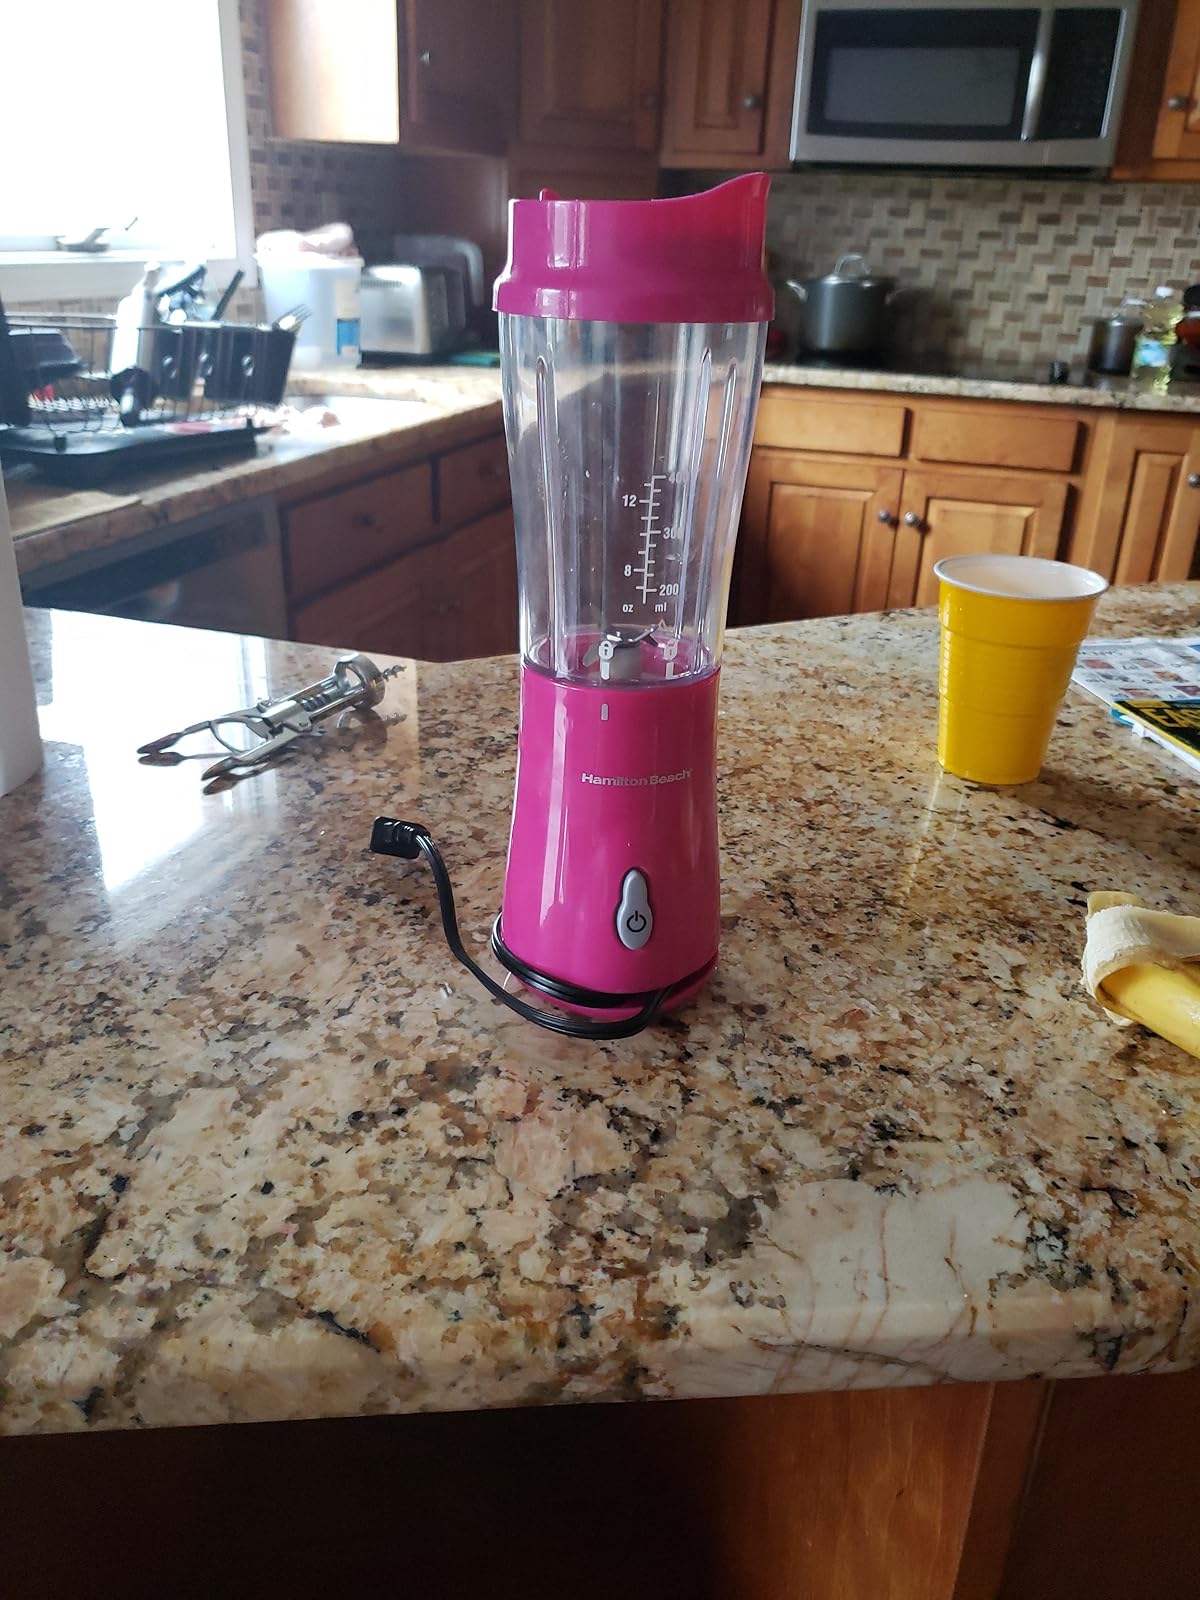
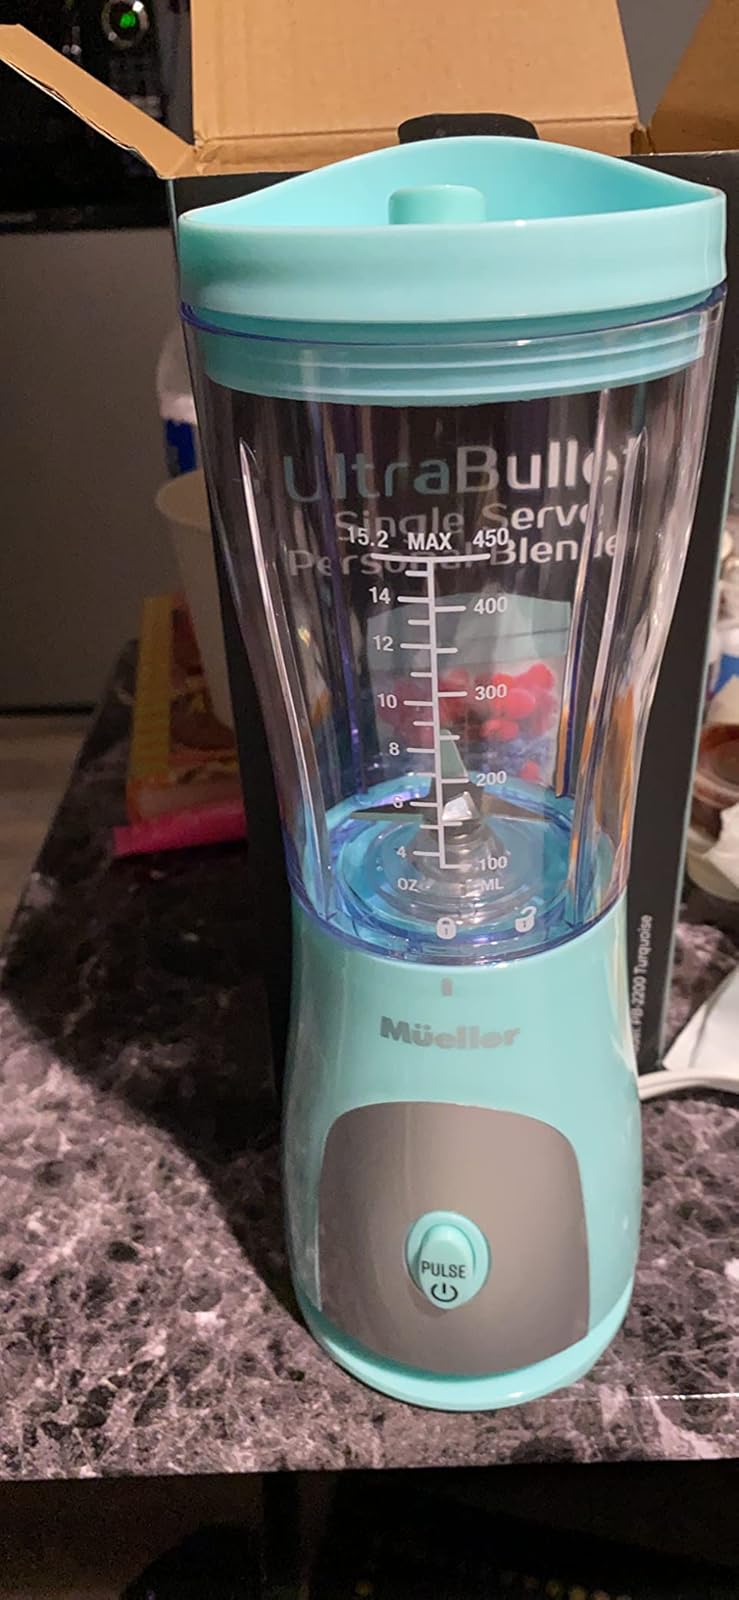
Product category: items_blender
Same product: no